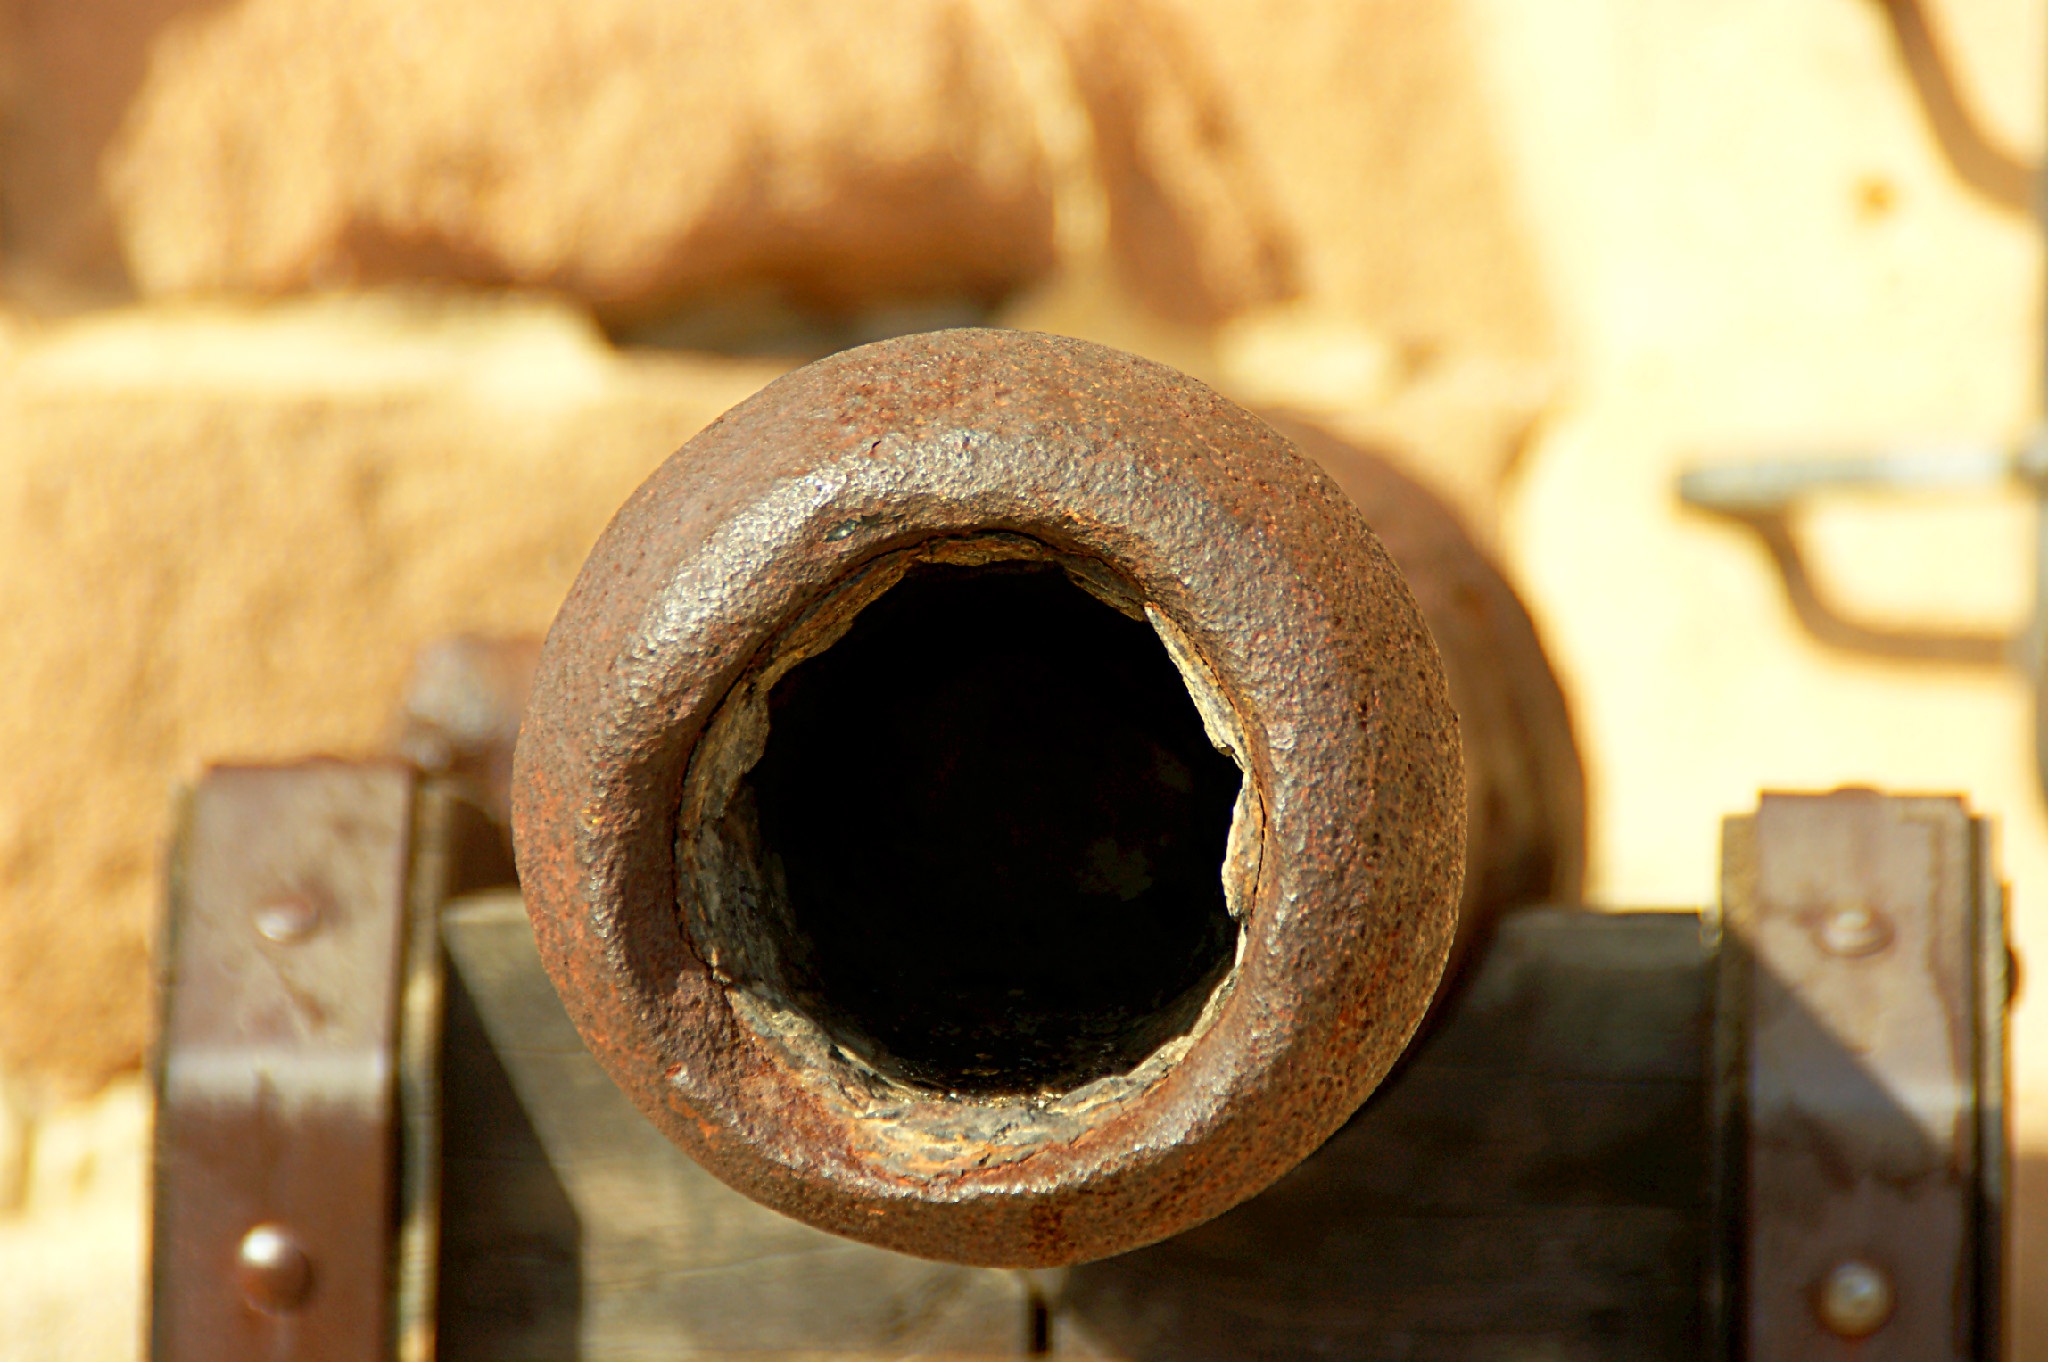
wood, metal, material, close up, spain, courtyard, gun, andalusia, historical, macro photography, cuevas de almazora, castillo del marqu s de los ethan